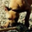
Label: dog